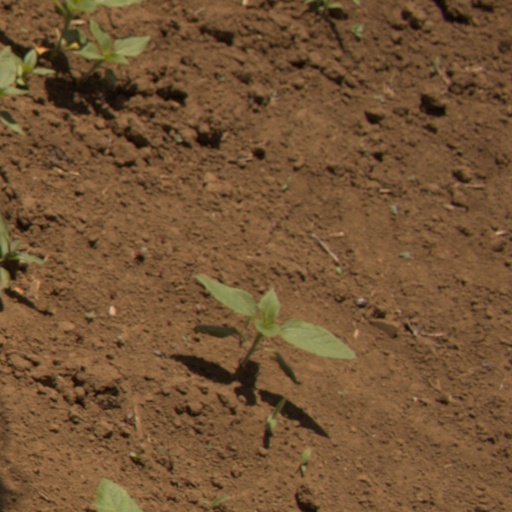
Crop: Jerusalem artichoke